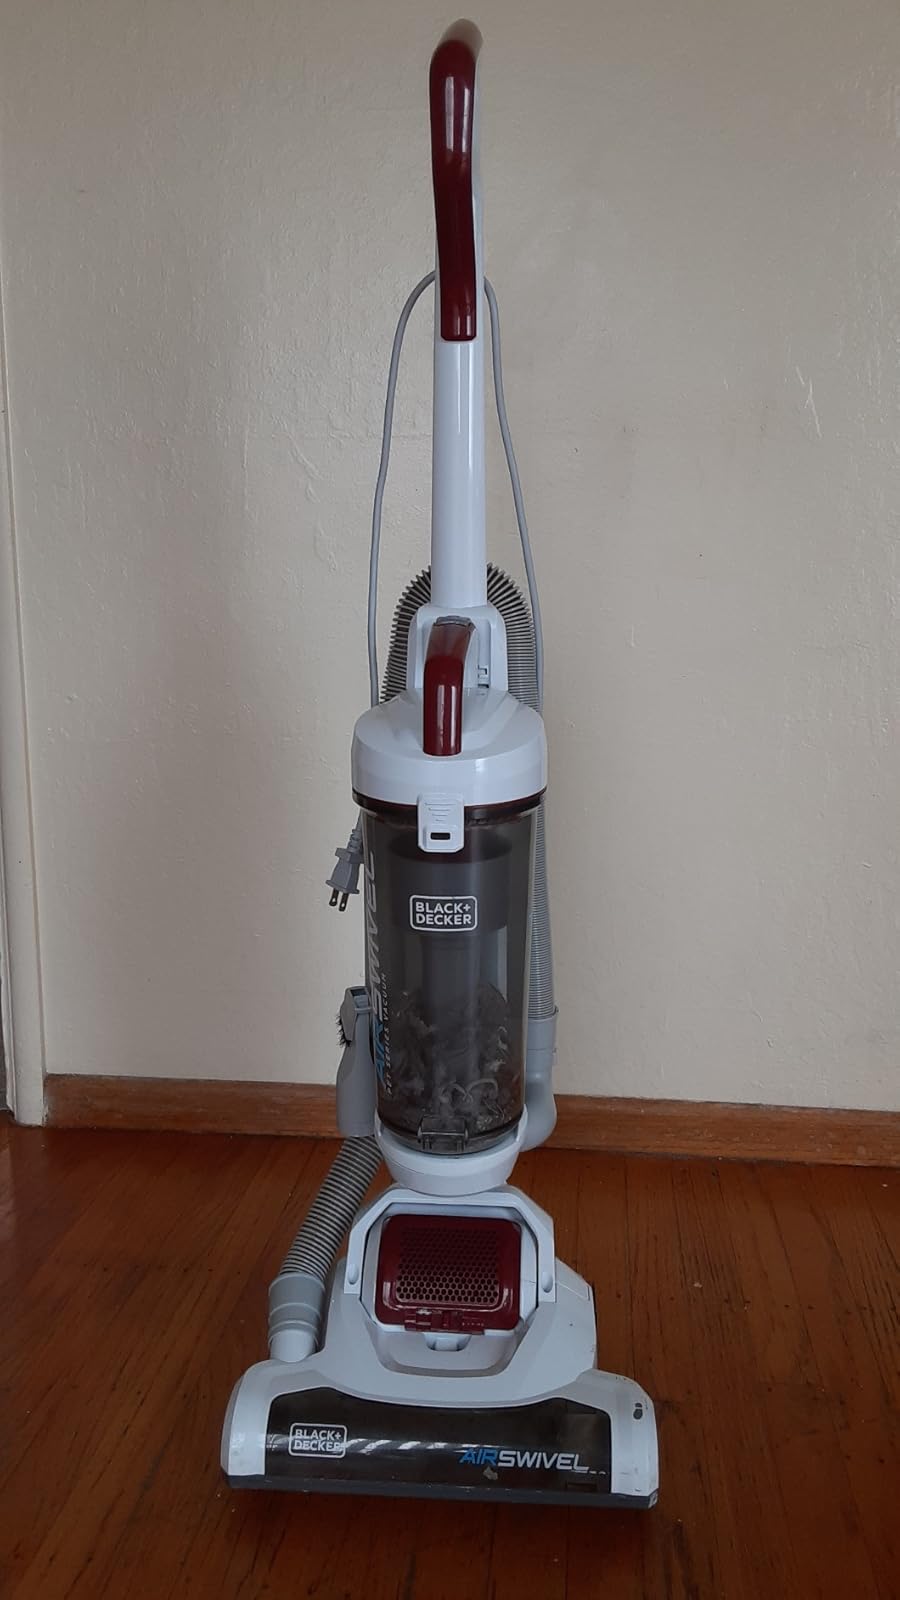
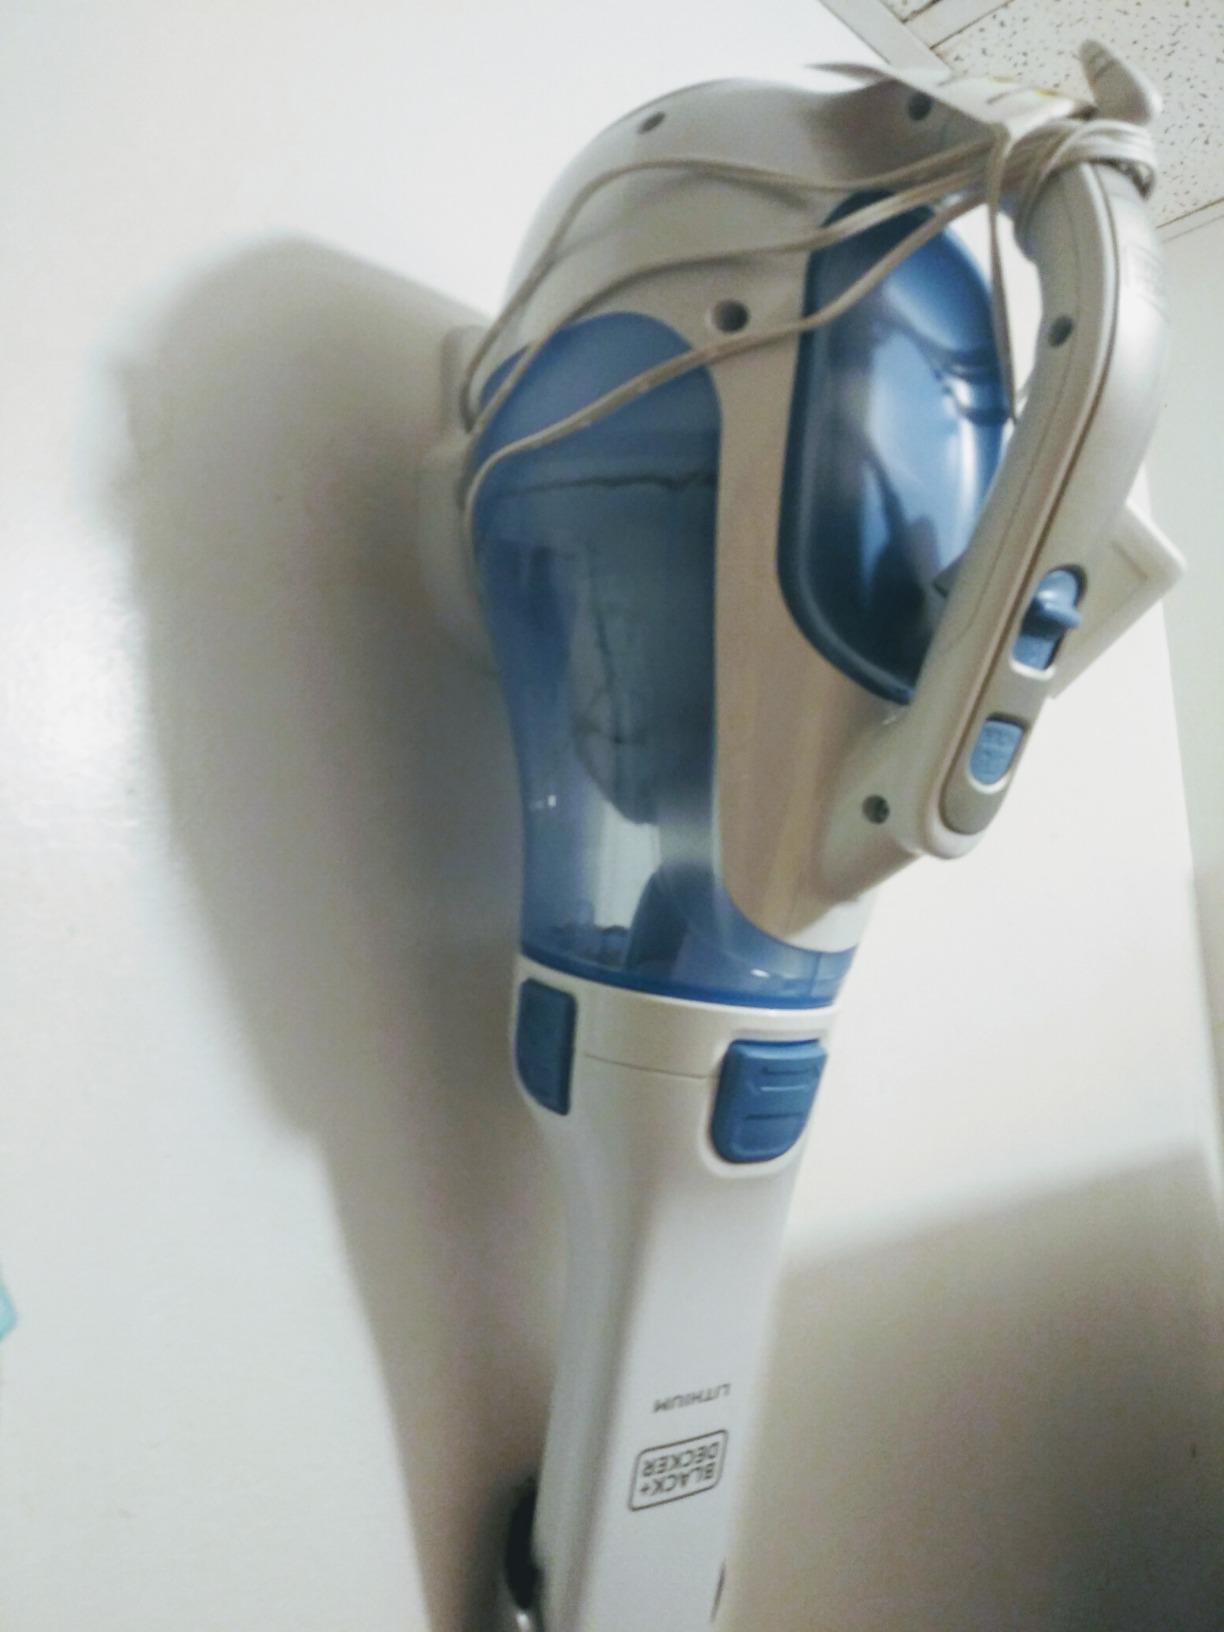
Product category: items_vacuum
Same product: no